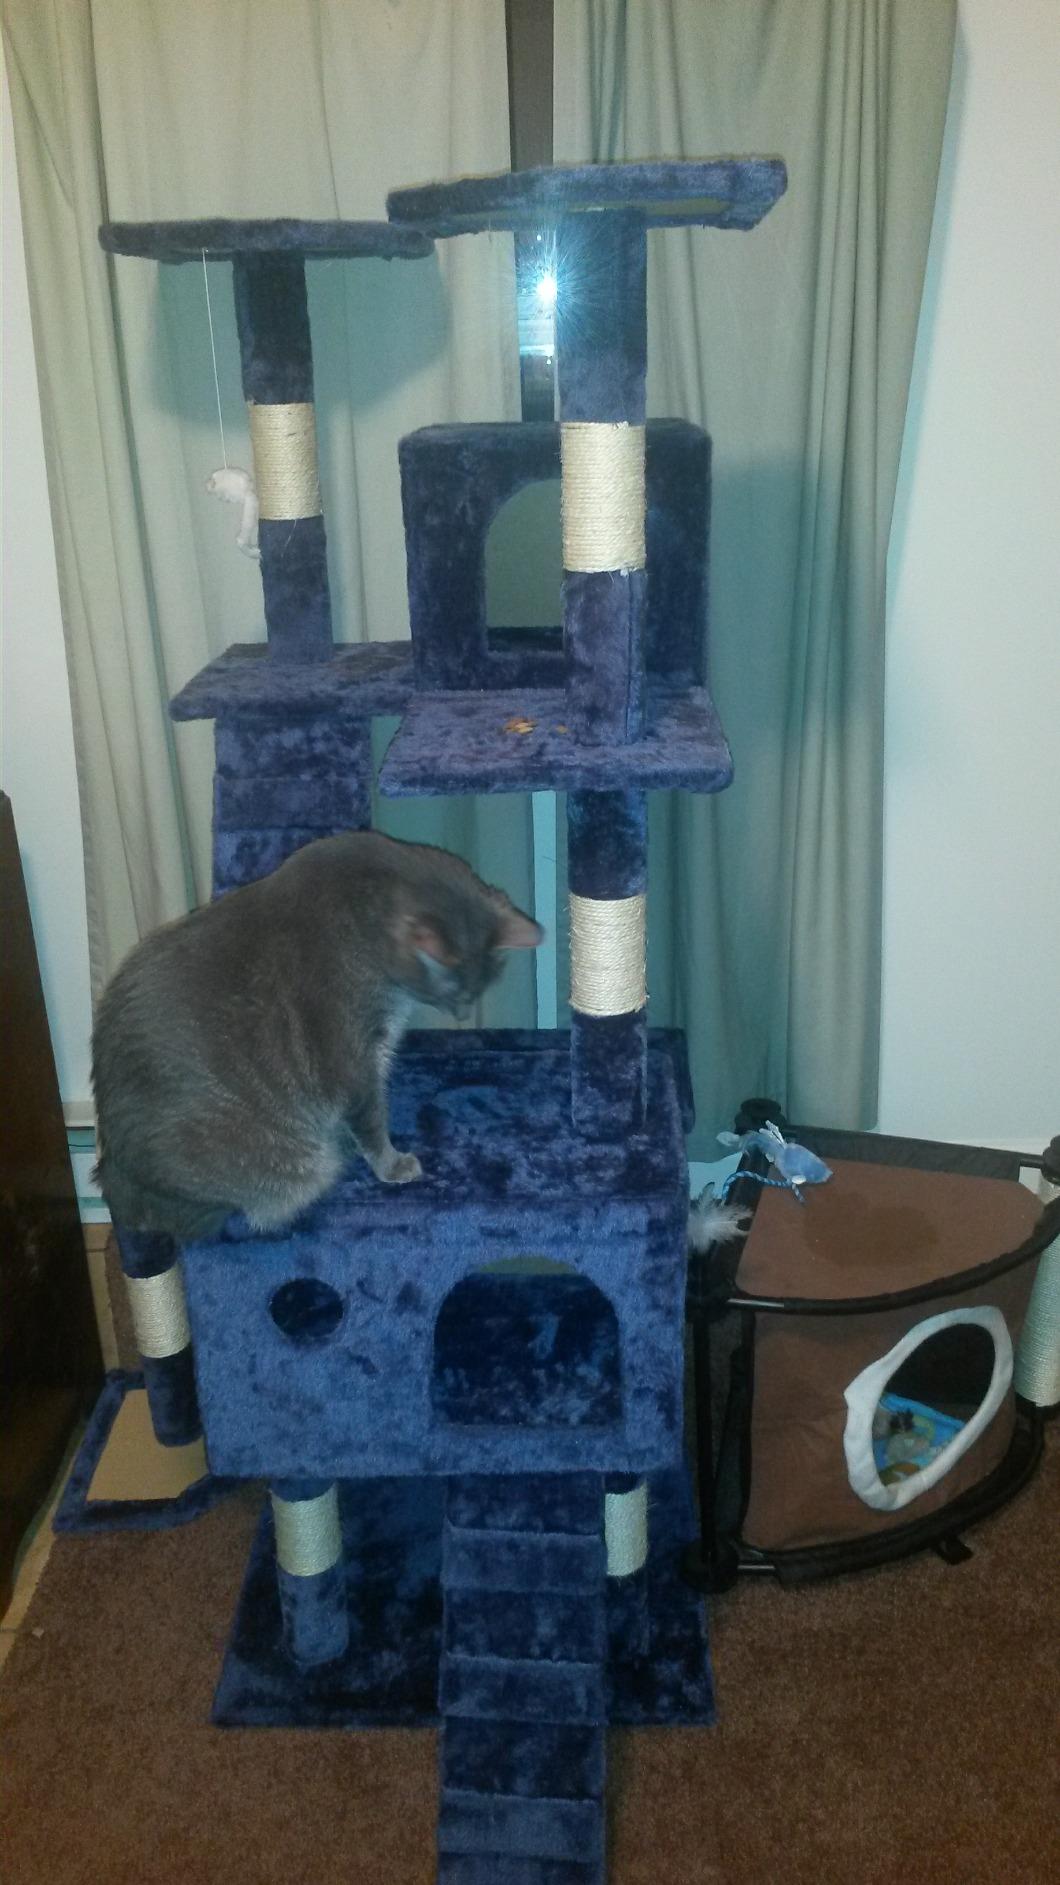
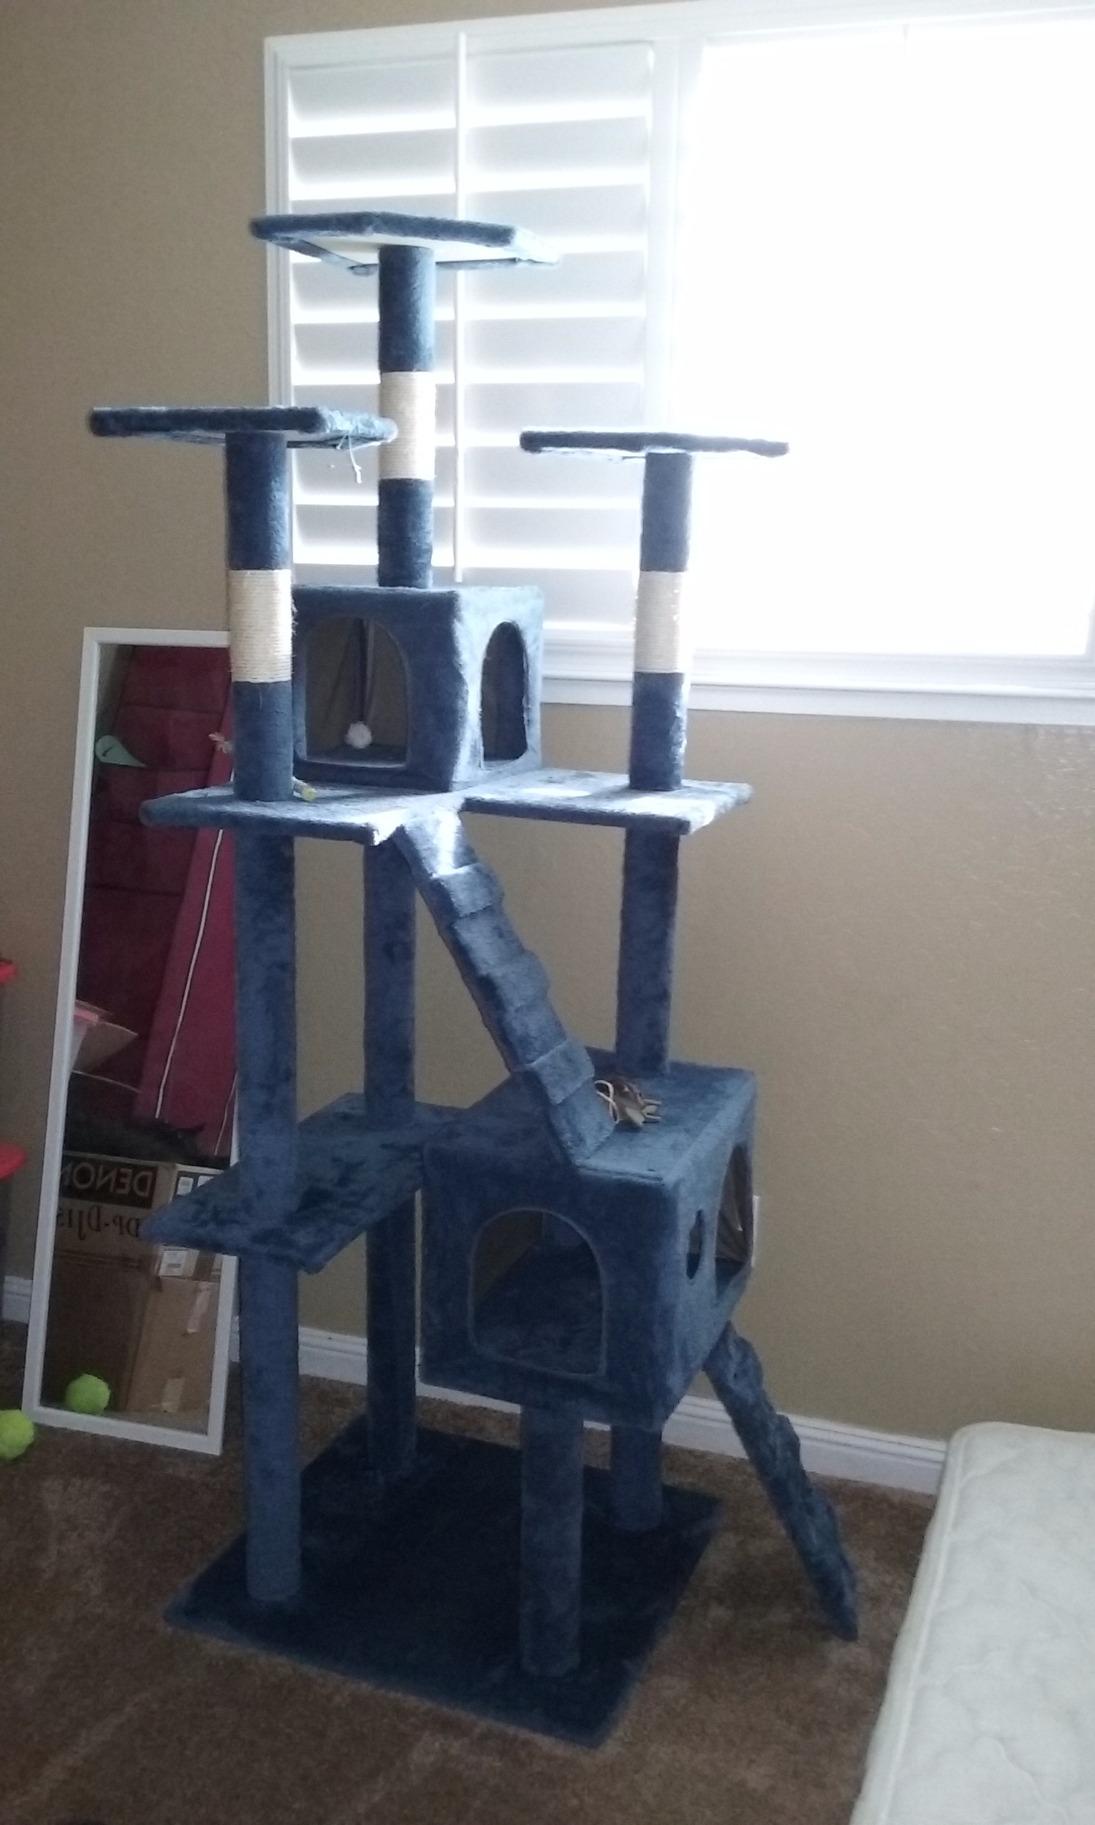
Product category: items_cat tree
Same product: yes